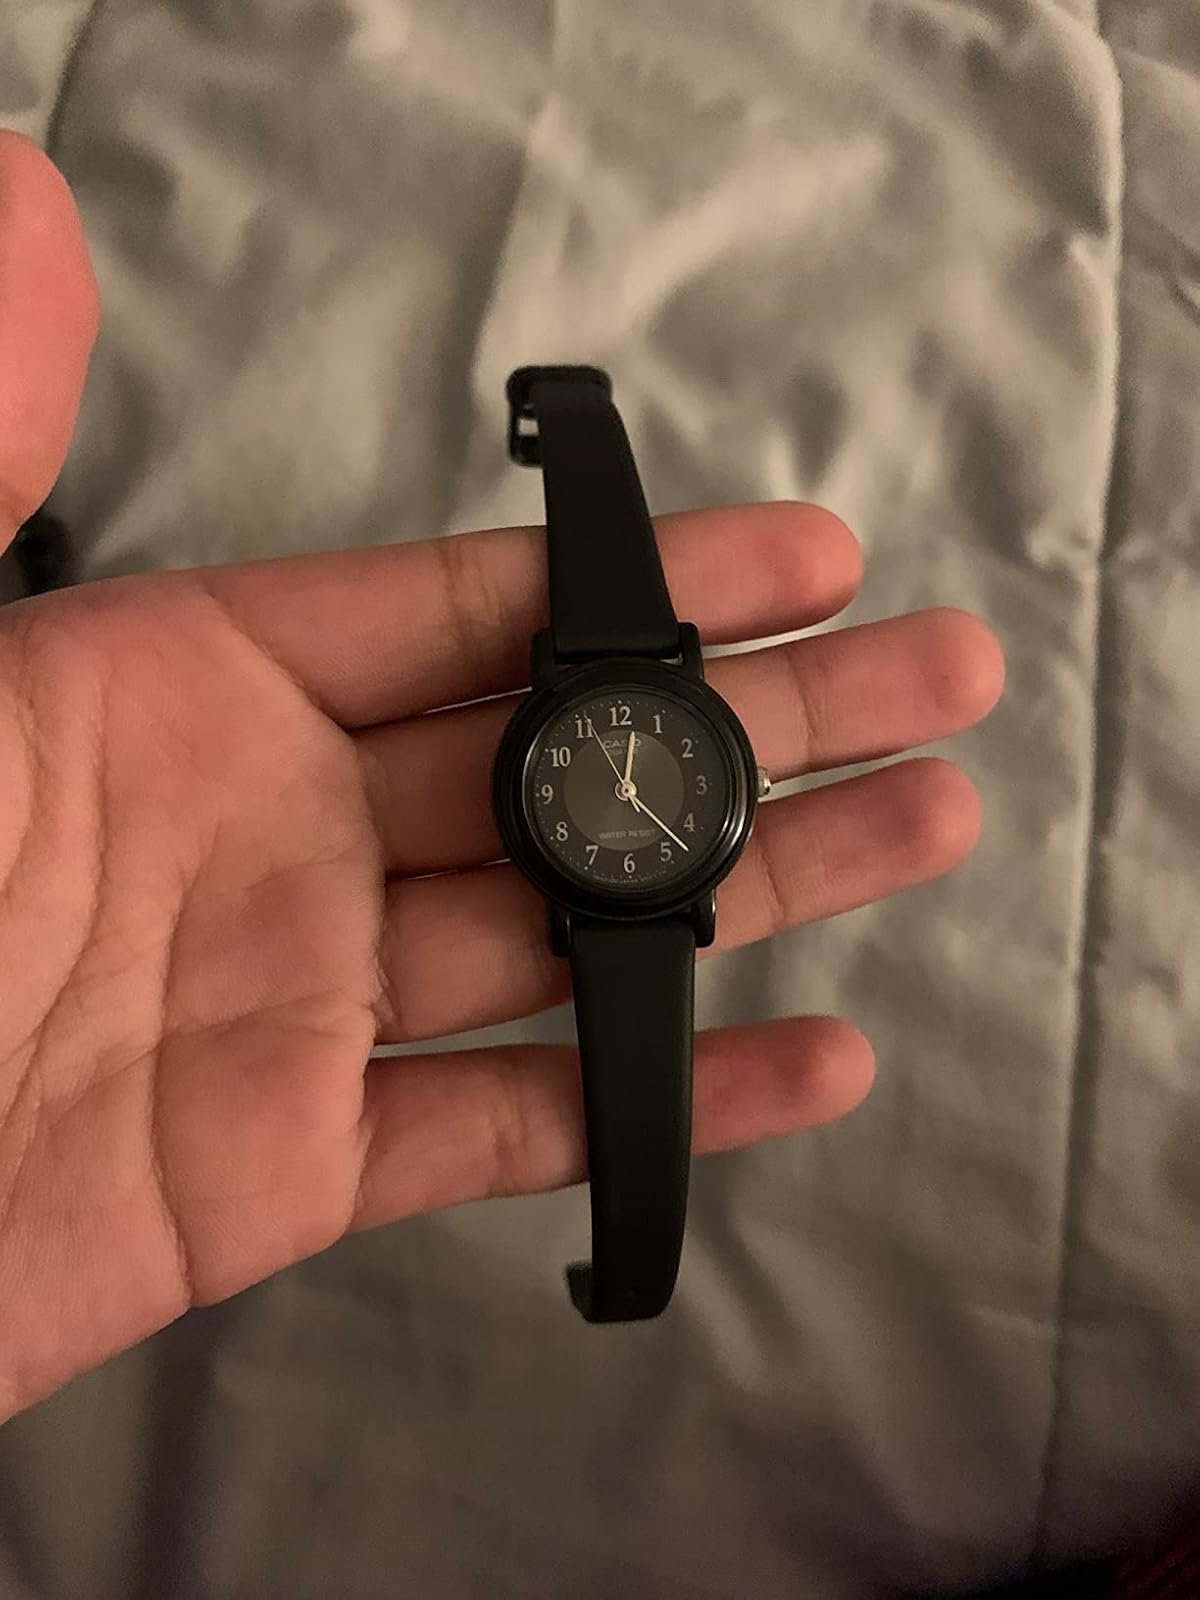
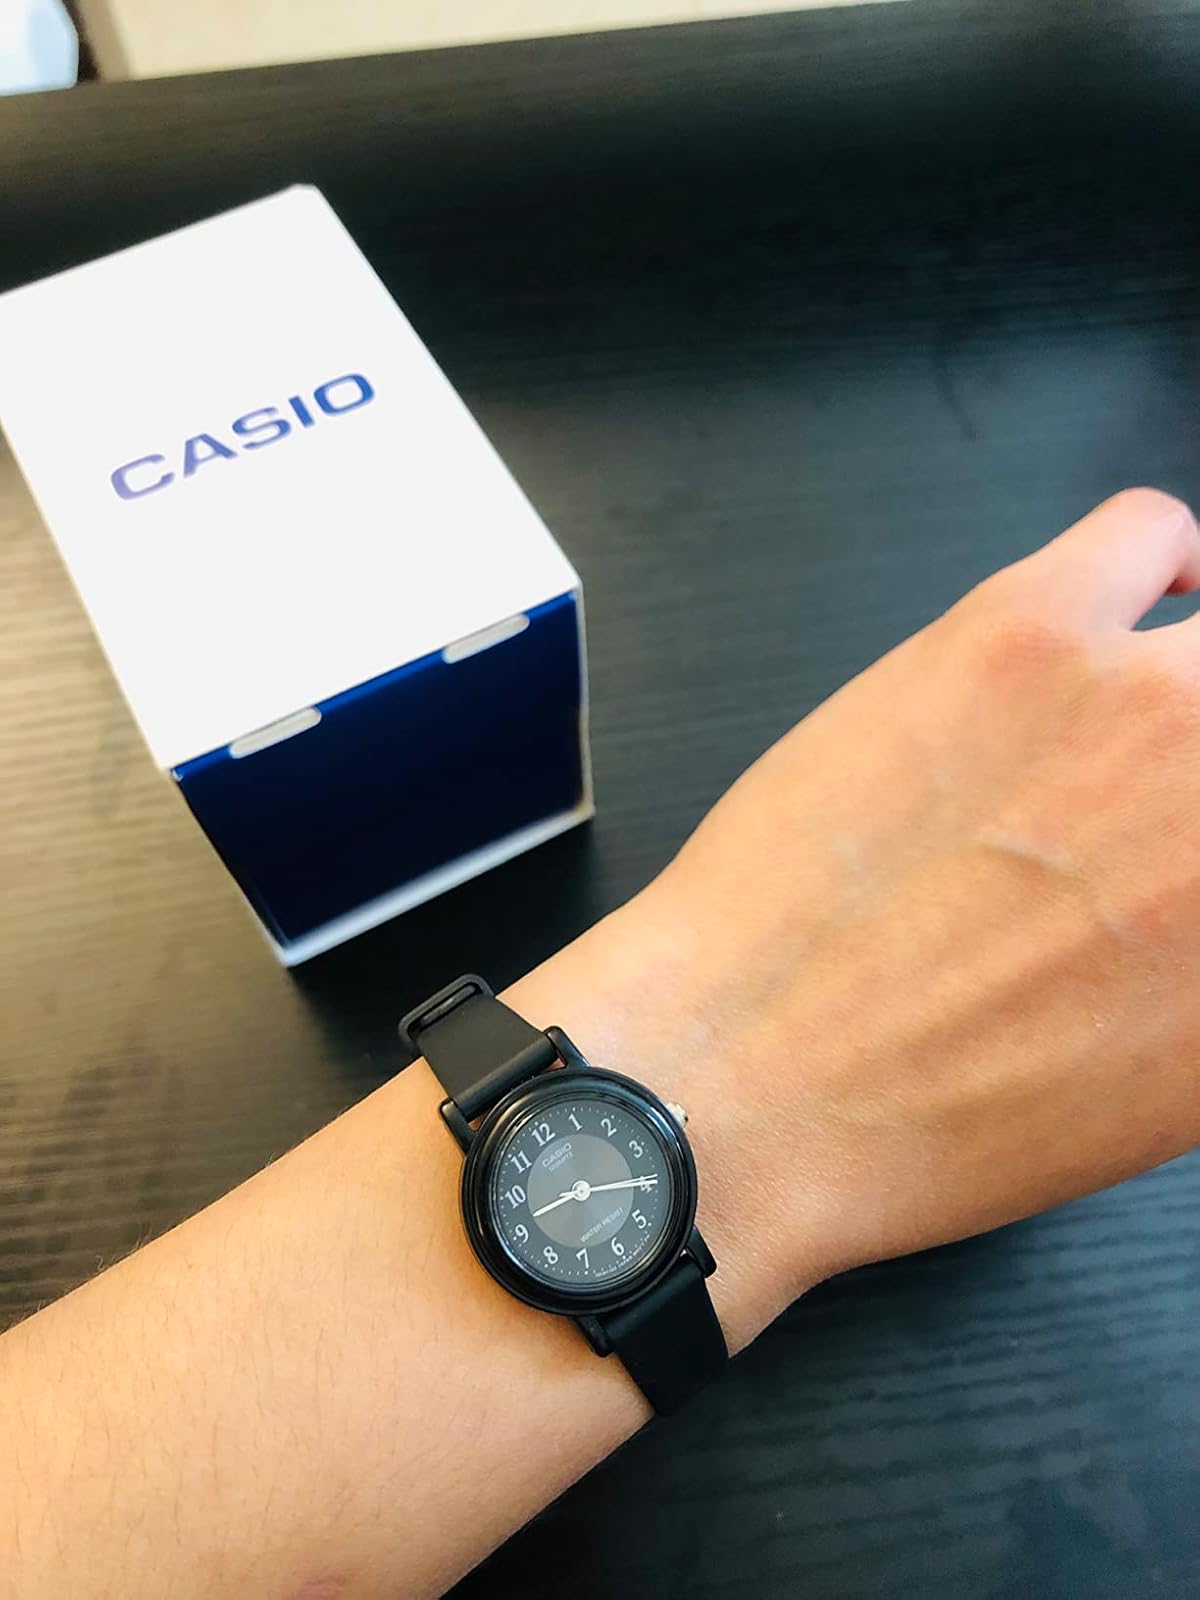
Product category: accessories_watch
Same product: yes